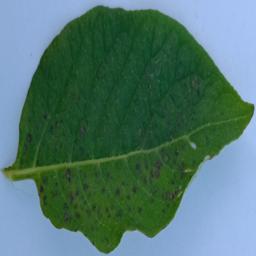
Etiqueta: Tizon_Temprano